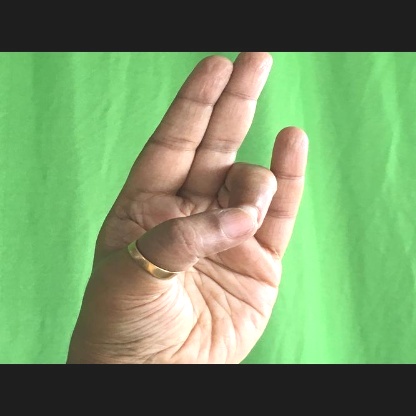
Mudra: Mayura